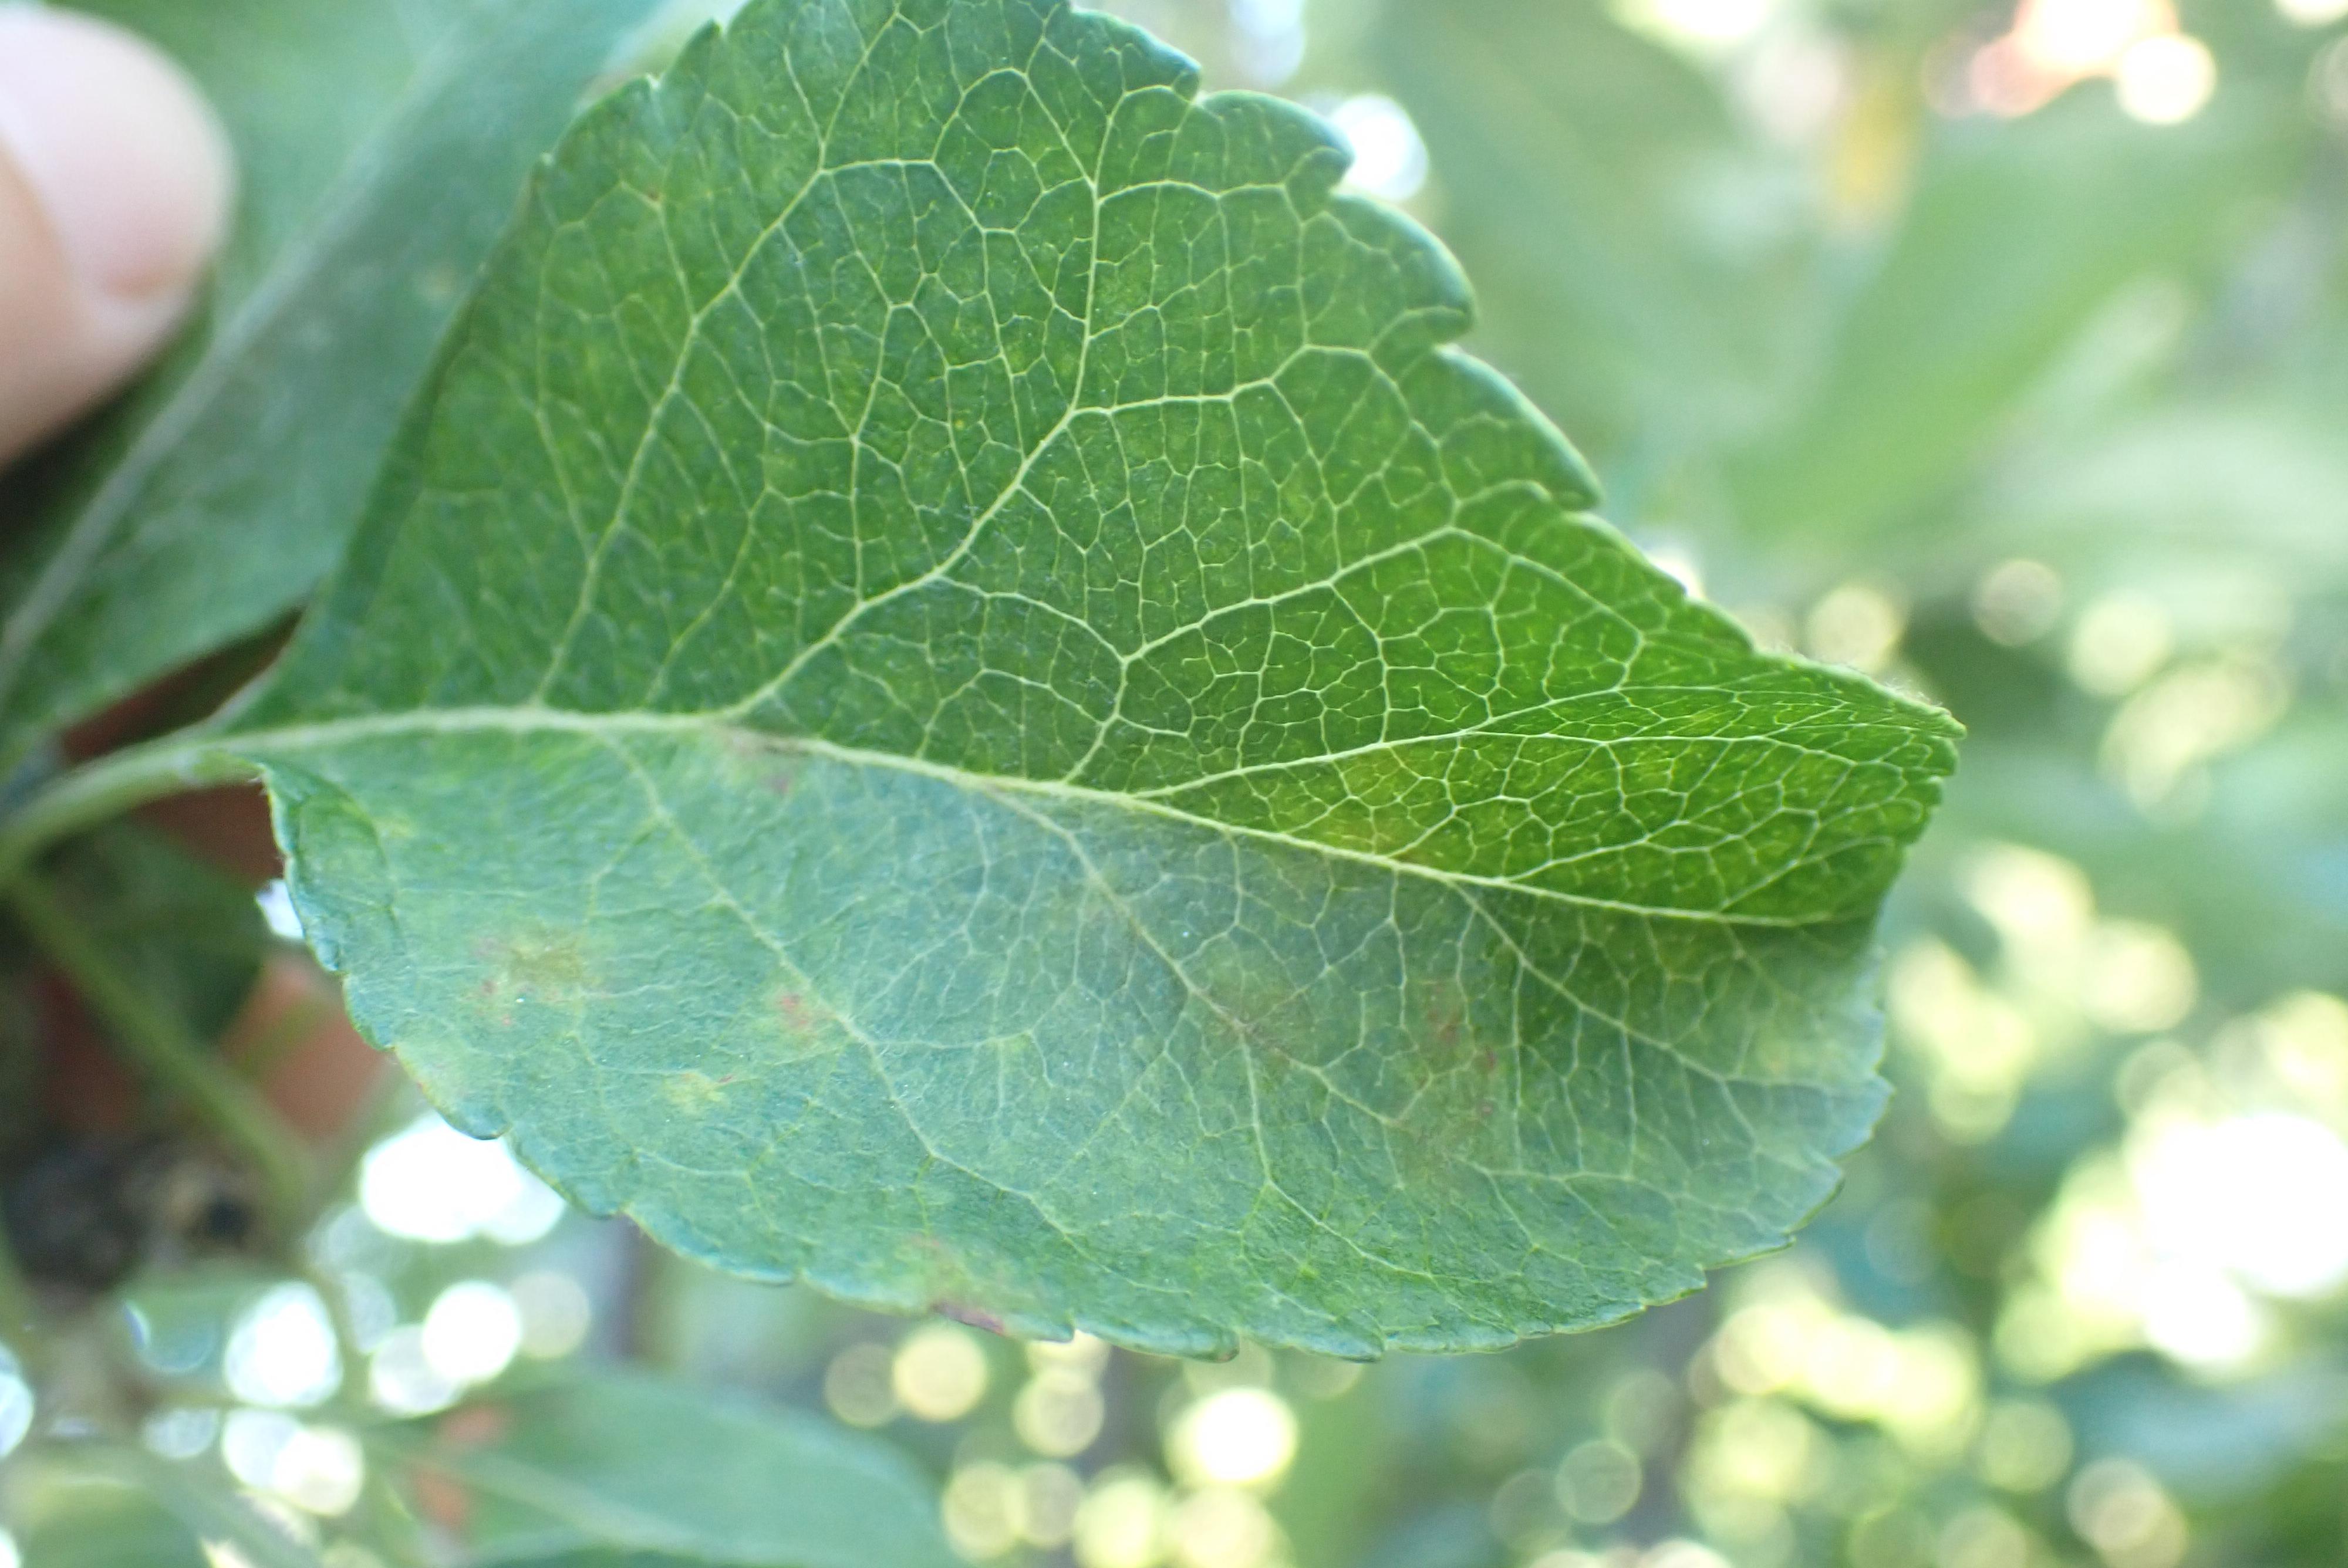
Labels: scab